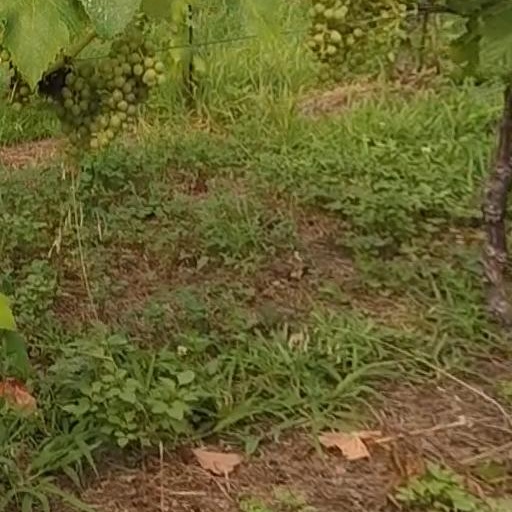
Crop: grape